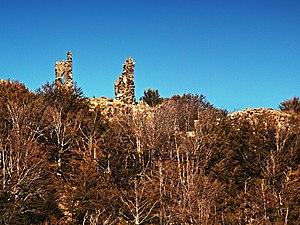
Vivario est une commune française située dans la circonscription départementale de la Haute-Corse et le territoire de la collectivité de Corse. La commune portait le nom de Gatti-di-Vivario jusqu'en 1920. Elle appartient à l'ancienne piève de Rogna.
Cet article recense les monuments historiques de la Haute-Corse, en France.
Vizzavona est un hameau de la commune de Vivario, en Haute-Corse. Il est situé au sud de la commune, à une altitude moyenne de 900 m, au cœur de la forêt territoriale de Vizzavona, dans le Parc naturel régional de Corse. Il est dominé par le Monte d'Oro.